Spencer Trask

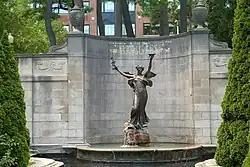
"The Spirit of Life"

The results of the Trasks' legacy have been historic. John Cheever once wrote that the "forty or so acres on which the principal buildings of Yaddo stand have seen more distinguished activity in the arts than any other piece of ground in the English-speaking community and perhaps the world". Collectively, artists who worked at Yaddo have won 61 Pulitzer Prizes, 56 National Book Awards, 22 National Book Critics Circle Award, a Nobel Prize, and countless other honors. Many books by Yaddo authors have been made into films. Visitors from Cheever's Day include Milton Avery, James Baldwin, Leonard Bernstein, Truman Capote, Aaron Copland, Philip Guston, Patricia Highsmith, Langston Hughes, Ted Hughes, Alfred Kazin, Ulysses Kay, Jacob Lawrence, Flannery O'Connor, Sylvia Plath, Katherine Anne Porter, Mario Puzo, Clyfford Still, and Virgil Thomson.